First Battle of Morlancourt

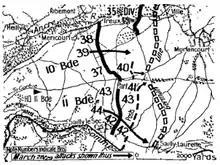
Map depicting the movement of Australian battalions during the attack

The 11th Brigade's advanced elements subsequently stepped off around 5:45 pm, with several patrols of South Australians from the 43rd Battalion being pushed forward with a view to taking Sailly-Laurette. Coming under intense fire, this patrol was able to slowly work its way forward over the course of just over an hour, and began establishing a line of outposts, but these were well short of the objective. The 42nd Battalion, a Queensland-recruited unit, also established several posts opposite the village. As dusk fell, the 39th Battalion moved north around the 40th and pushed the line forward on the Australian left, to conform with the 40th, and began to dig-in. Shortly afterwards, the 41st belatedly moved up on the 40th Battalion's right to join the line between the 40th Battalion and the outposts established by the 42nd and 43rd Battalions, thus establishing a contiguous line between the Ancre and the Somme.